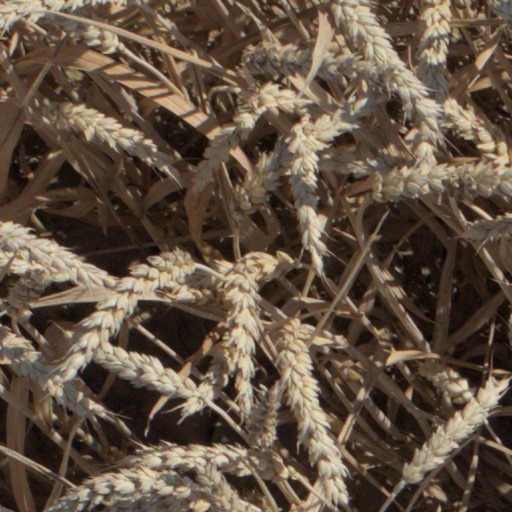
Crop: wheat